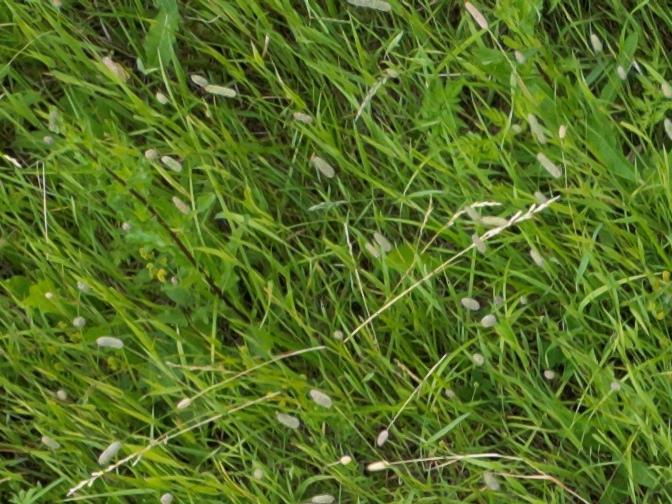
Flowers visible:  daisy flowers